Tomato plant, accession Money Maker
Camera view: tilt-top (135 deg); turntable rotation: 90 degrees
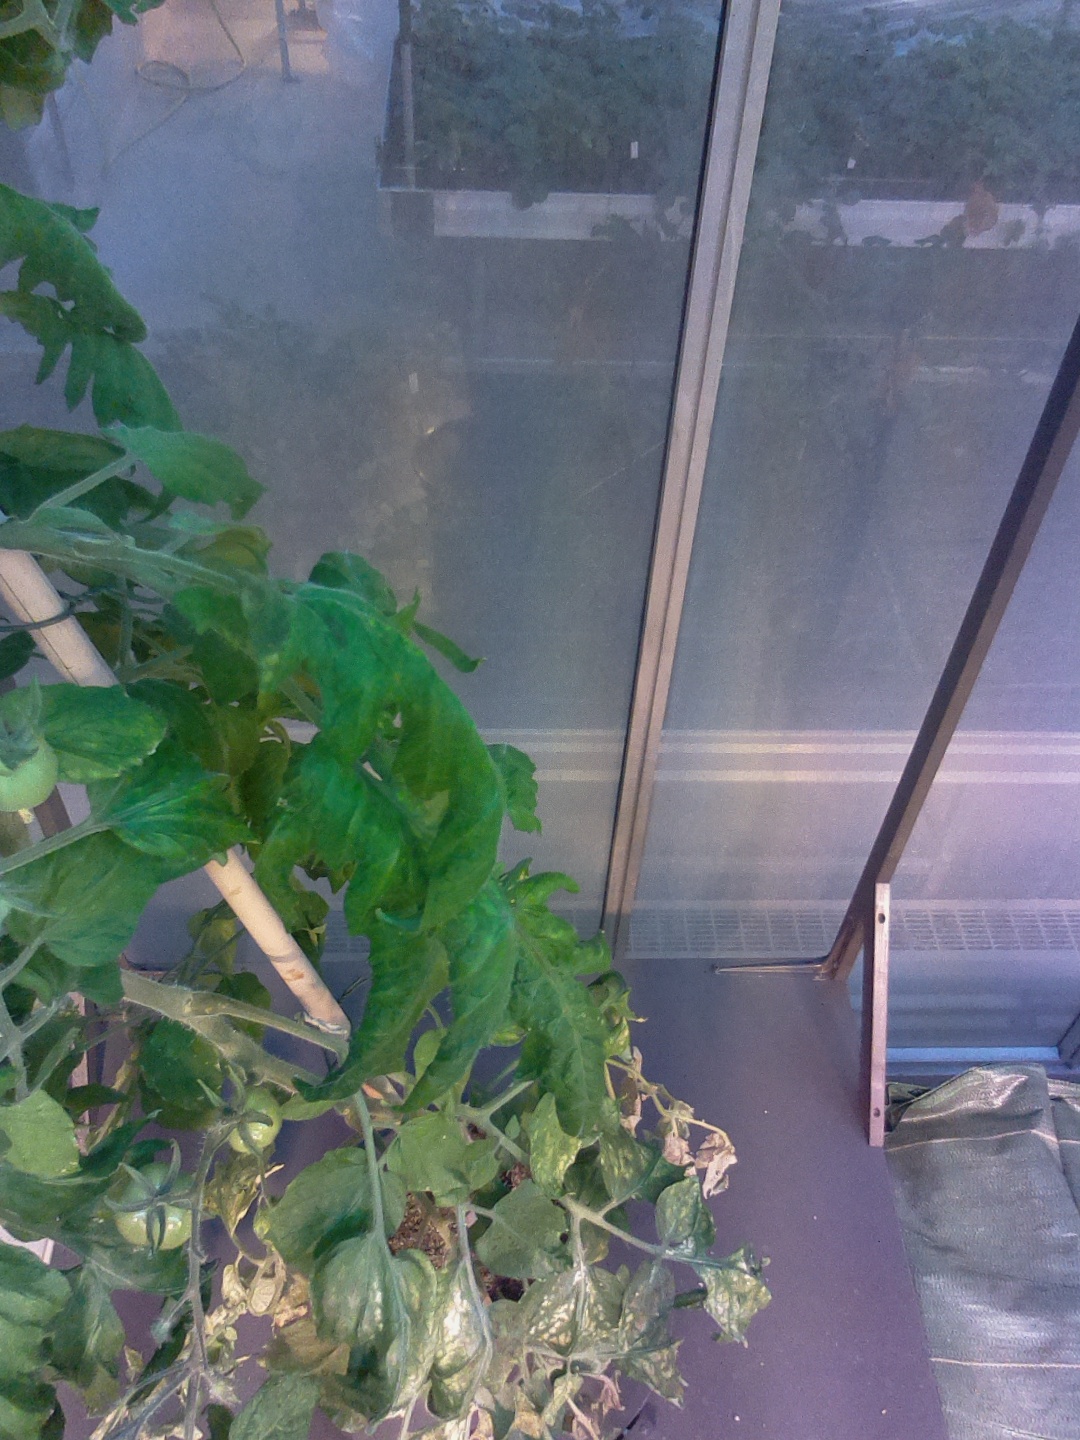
BBCH growth stage 71: 10%-20% of final fruit size